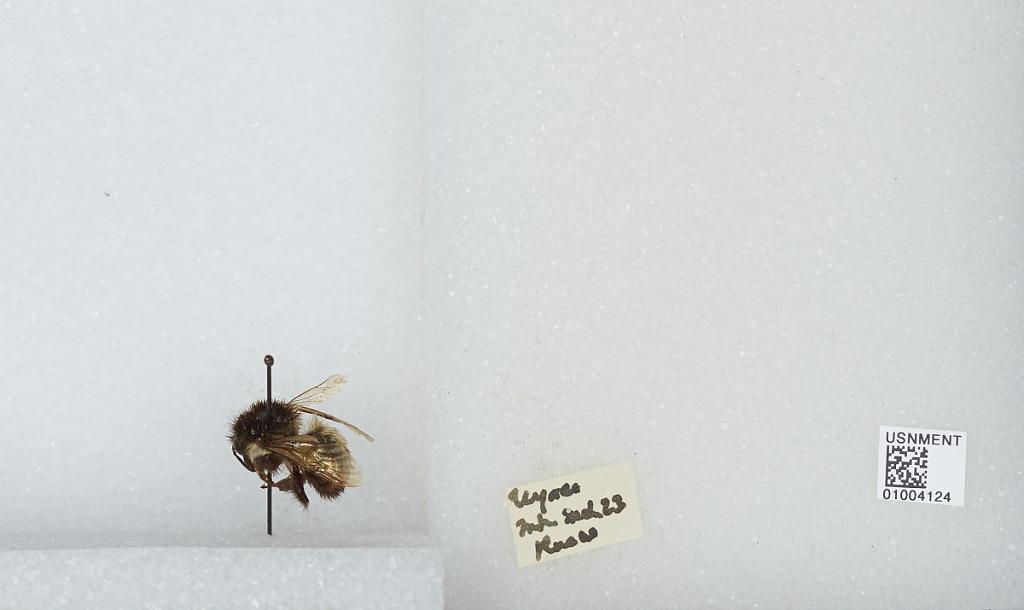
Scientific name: Bombus (Pyrobombus) ephippiatus (Say)
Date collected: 1923-3-1
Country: Honduras
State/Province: Yoro
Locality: Uyuca
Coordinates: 14.0186, -87.0775